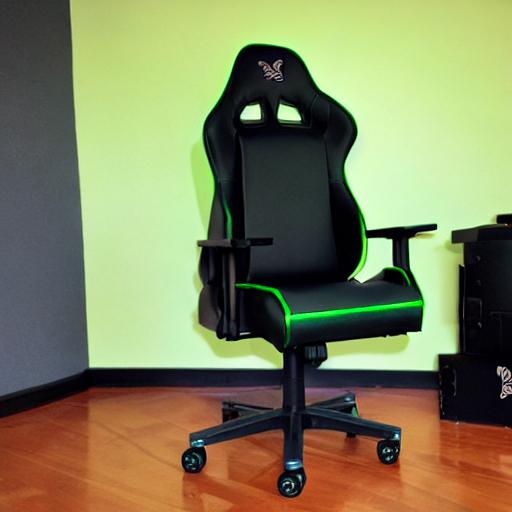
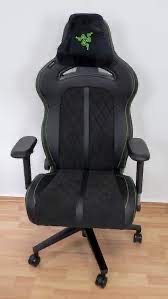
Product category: items_chair
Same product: no